Lucky Bay

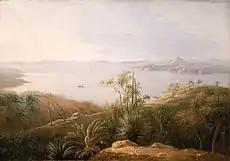
"A Bay on the South Coast of New Holland", an early 19th-century oil painting of Lucky Bay by William Westall

Matthew Flinders had sailed into the hazardous Archipelago of the Recherche, and he found his ship surrounded by islands and rocks with nightfall coming on. He named this area "Lucky Bay" when his vessel HMS Investigator took refuge after a summer storm. Recounting the adventure, he wrote the following: